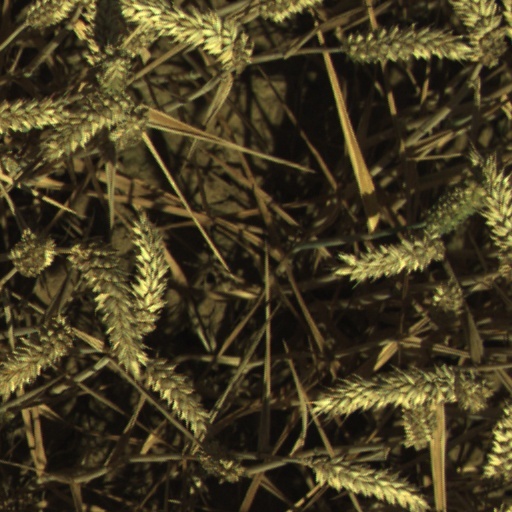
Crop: wheat